Grave of Jacques-Louis David

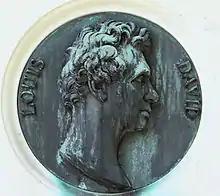
Relief of David on wife's grave in Paris

David's wife Marguerite Charlotte Pécoul is buried in Père Lachaise Cemetery in Paris, and a medaillon of David in relief has been mounted on her grave, where Joseph Marty claimed his heart is buried, oddly only mentioning that it was "near his wife's body" but without mentioning her name.